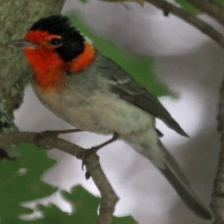
Species: RED FACED WARBLER
Scientific name: CARDELLINA RUBRIFRONS